Mabel Taliaferro

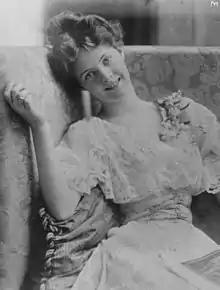
Taliaferro in 1913

Taliaferro began acting on stage at age 2 with Chauncey Olcott. Later she appeared with James A. Hearne and with Sol Smith Russell in "A Poor Relation." In 1899, she achieved distinction in the role of little Esther in Israel Zangwill's play, "Children of the Ghetto." A year later she played the witching elf-child in Yeats's Gaelic fantasy, "The Land of Heart's Desire". In 1902-3 Taliaferro appeared in "An American Invasion" with John E. Dodson and Miss Annie Irish. The following year she was seen in the support of Louis Mann in "The Consul". Her greatest opportunity came when she was cast for Lovey Mary in "Mrs. Wiggs of the Cabbage Patch," a part she played continuously for two and one-half years. In 1905 she supported Arnold Daly in "You Never Can Tell" and later went on tour in "The Bishop's Carriage." After a brief season in vaudeville she joined William Collier's company in a tour of Australia.